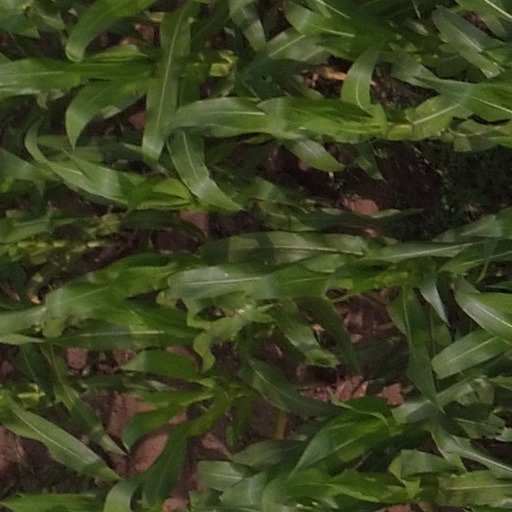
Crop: maize; corn